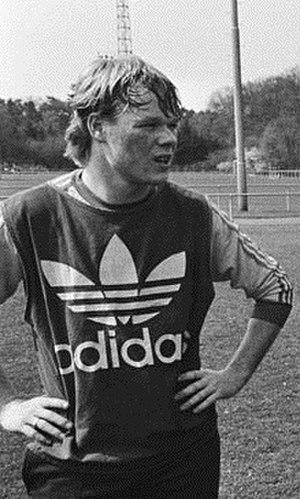
Entraînement de l'équipe néerlandaise de football à Zeist. fr:Ronald Koeman. Photographie par R.C. Croes / Anefo.